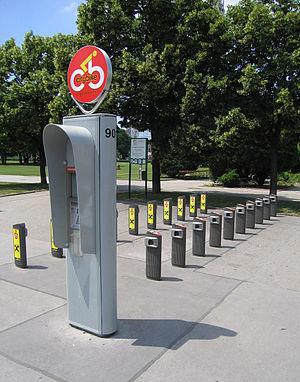
Cyclocity est un système, en partie breveté, de vélos en libre-service développé et commercialisé par JCDecaux. Cyclocity est aussi le nom de la filiale de JCDecaux chargée du développement et de l'exploitation de ce système.